Yeovil Pen Mill railway station

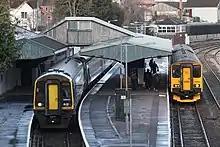
South Western Railway (left) and Great Western Railway (right) trains

Great Western Railway operate the majority of services at Pen Mill on their route between and , via .